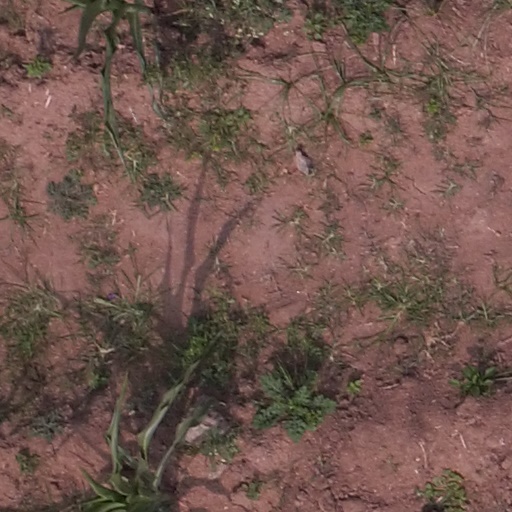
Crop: maize; corn